Al Jalali Fort

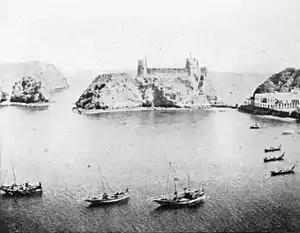

By the start of the 16th century it was becoming an important trading center. At this time the interior of Oman was ruled by an Arab Imam, but the coast on which Muscat lay was subject to the Persian King of Hormuz. In 1497 the Portuguese navigator Vasco da Gama found a route around the southern cape of Africa and east to India and the Spice Islands. The Portuguese quickly began trying to establish a monopoly on the trade in spices, silk and other goods. They came into conflict with Mamluk Egypt, whose trade with Europe through the Red Sea was threatened. Hormuz was the main center for the trade route with modern Iraq and Iran through the Persian Gulf.